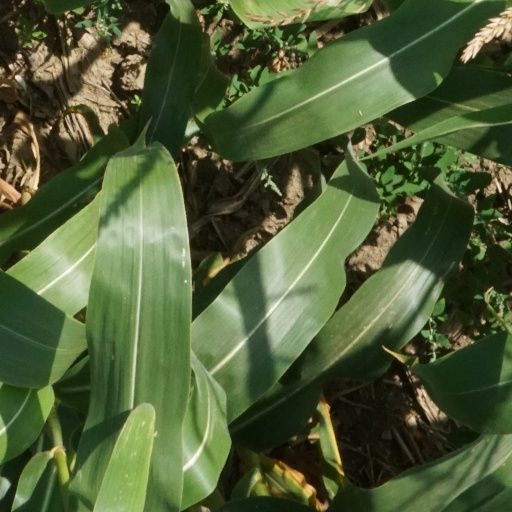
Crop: maize; corn